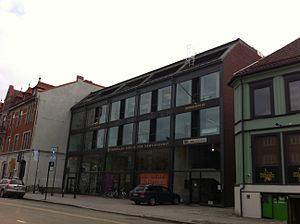
Herman Krag
Fjordgata 11 i Trondheim